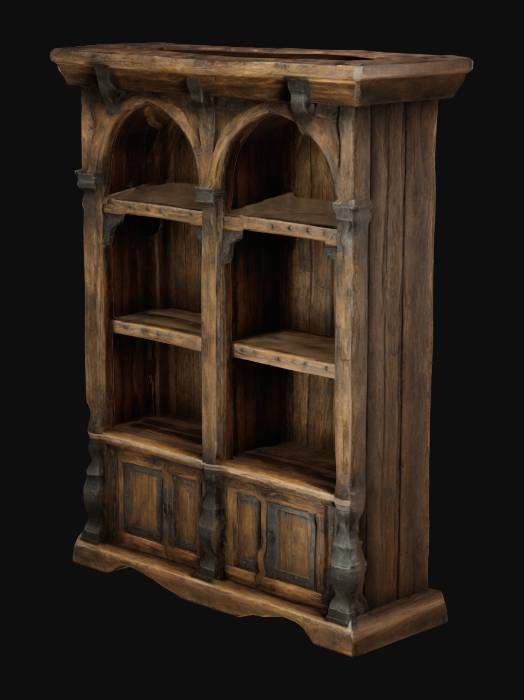
미적 점수 (1~10점): 2